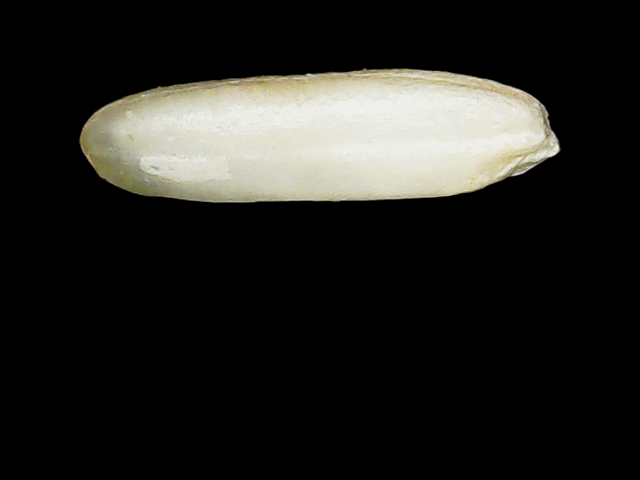
Rice variety: Binadhan24